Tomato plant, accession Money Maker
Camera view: vertical (180 deg); turntable rotation: 90 degrees
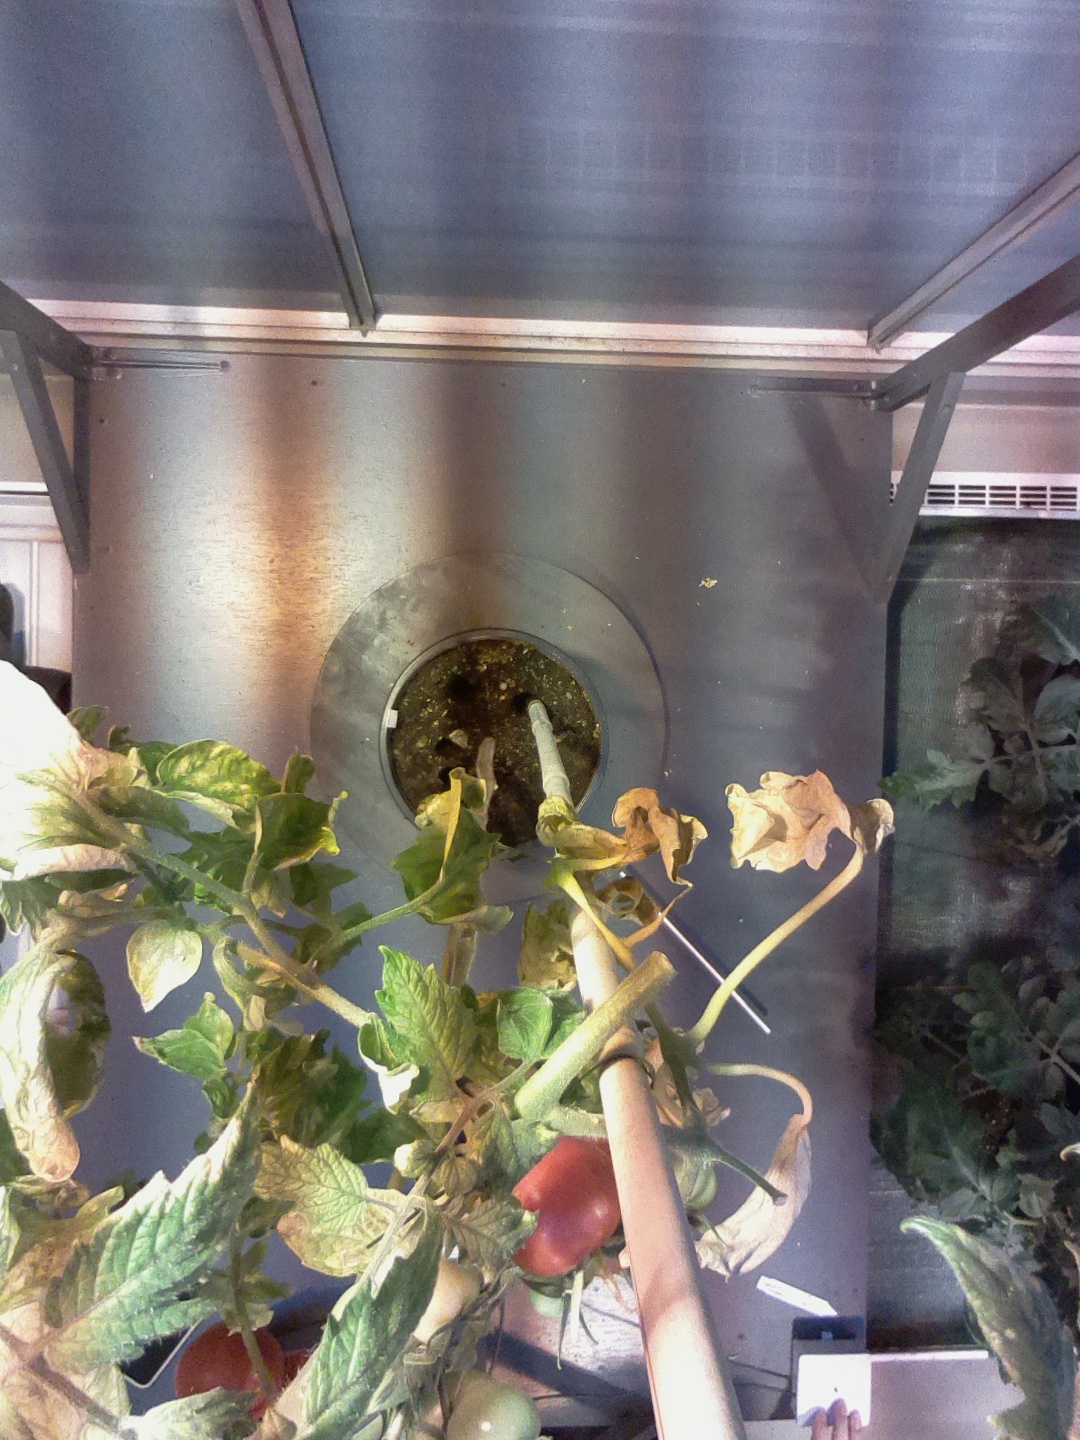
BBCH growth stage 84: 40%-50% of fruits show typical fully ripe color